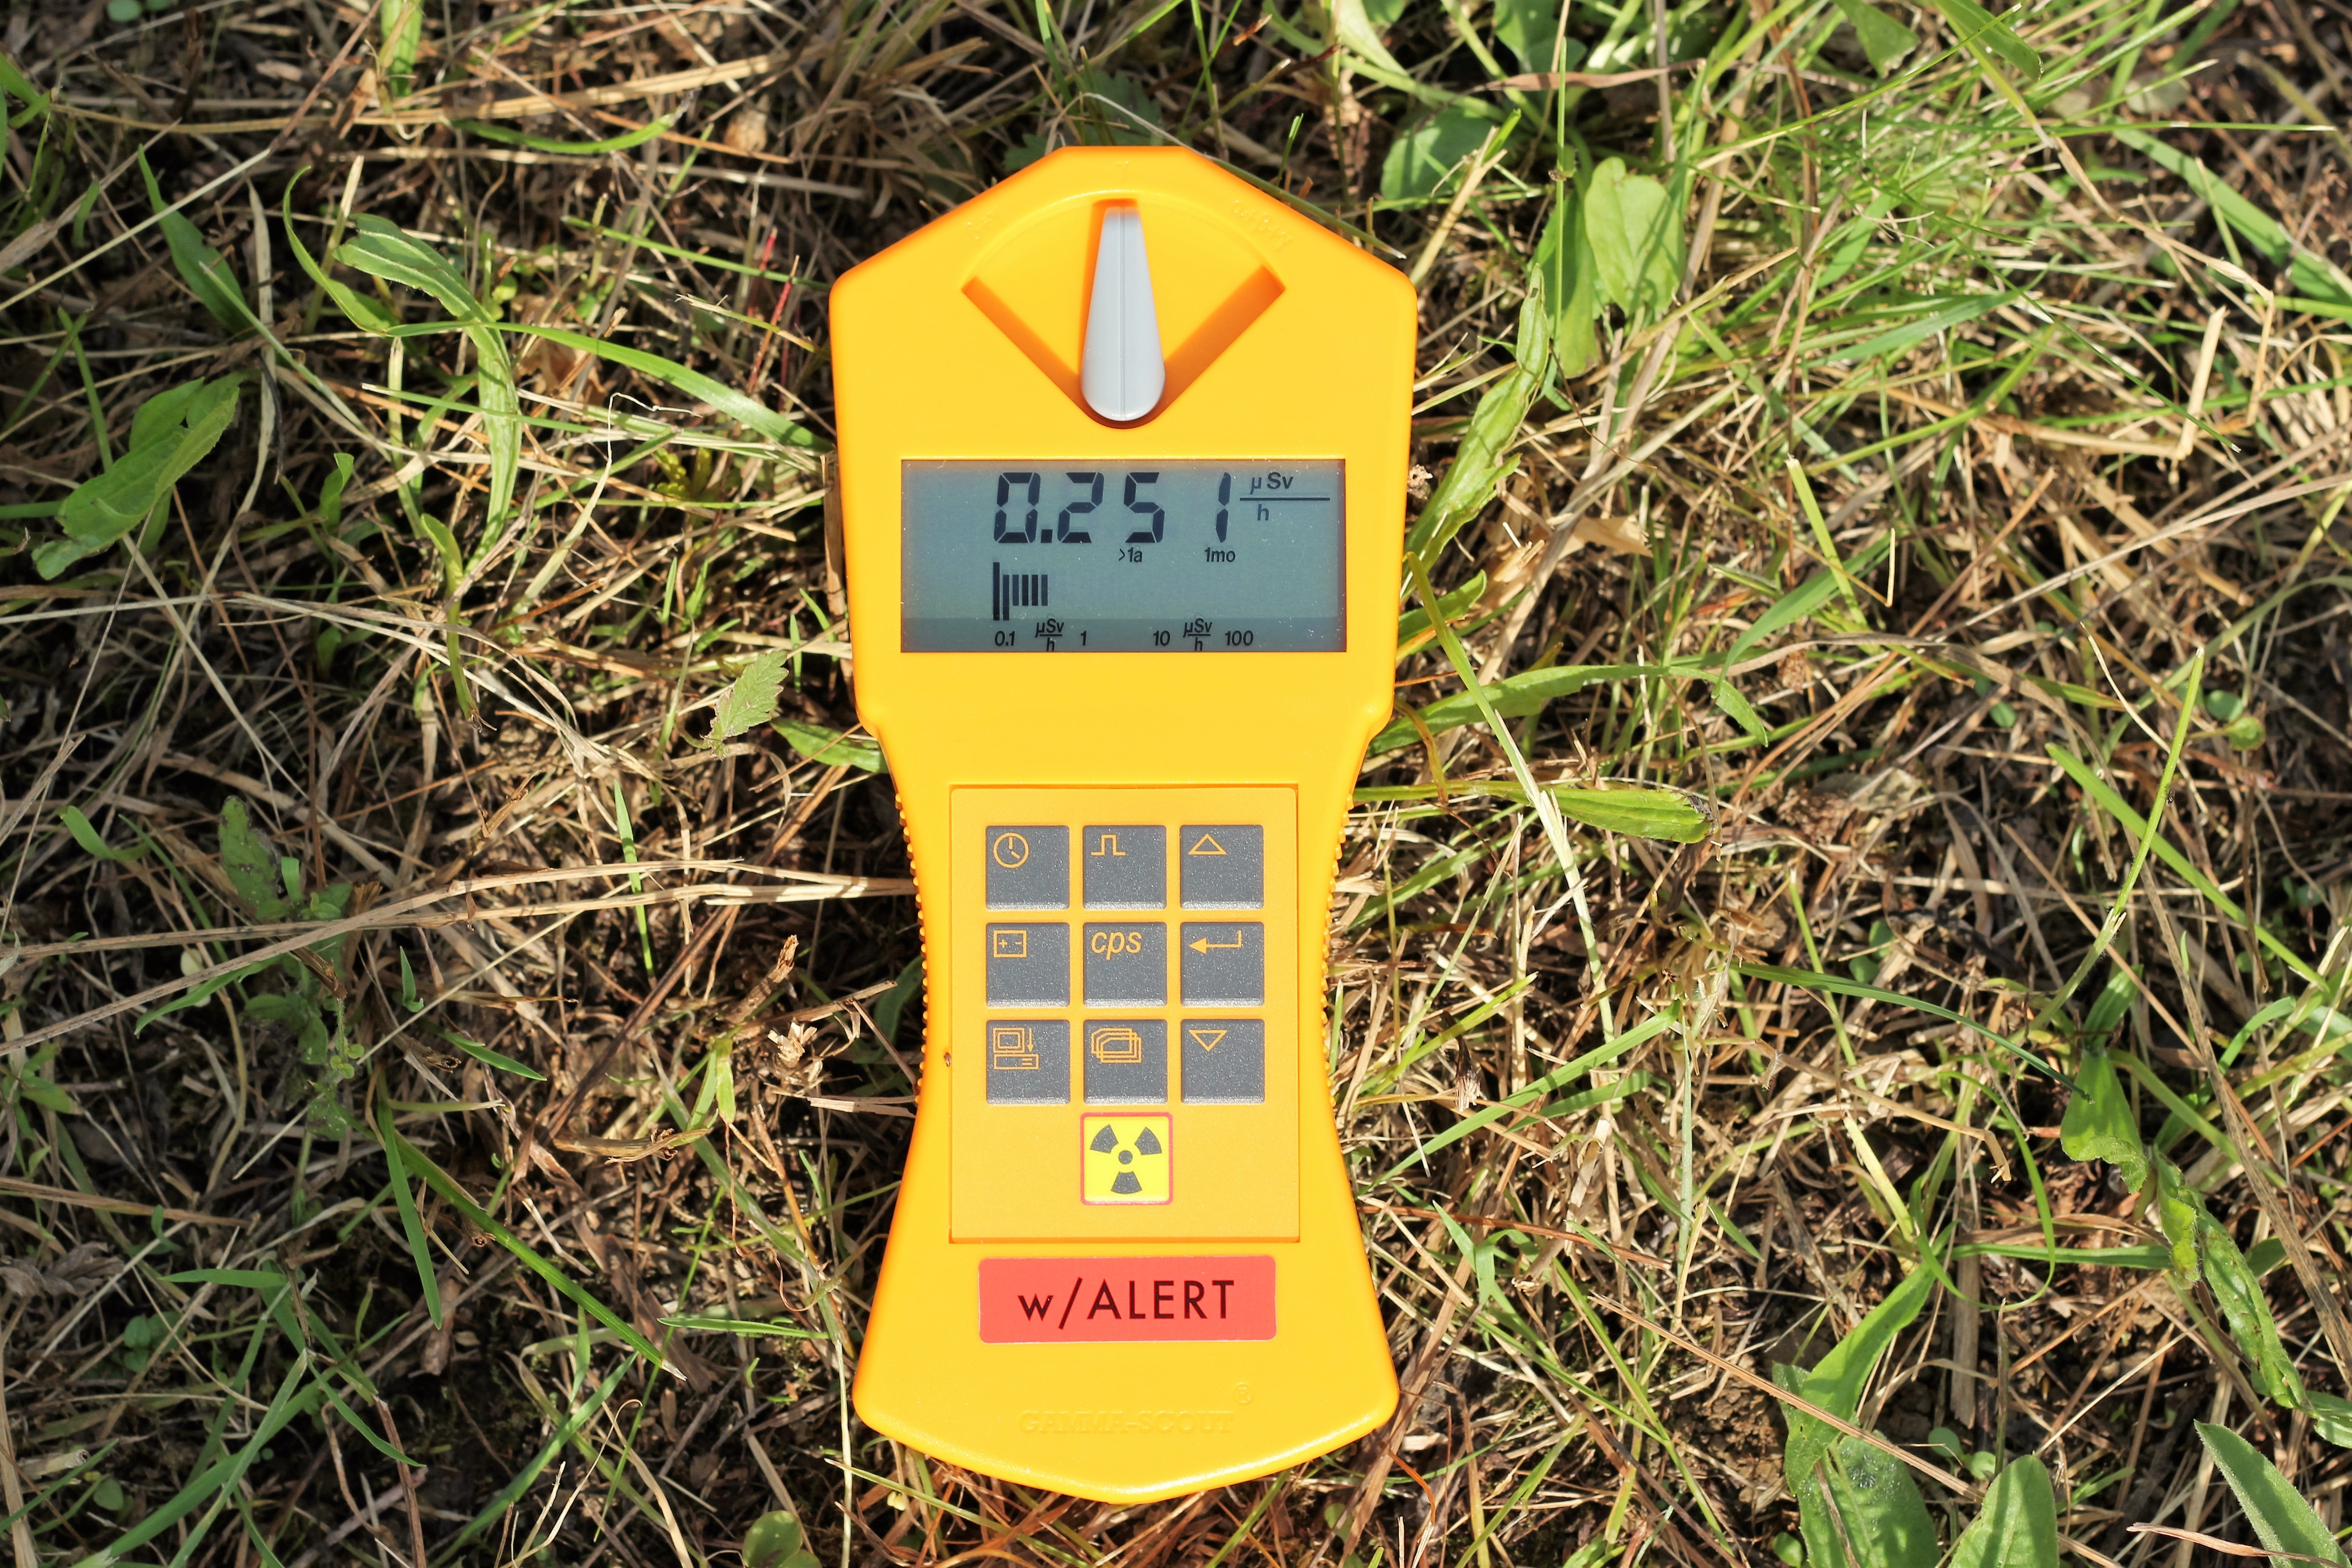
grass, lawn, running, sign, green, instrument, soil, yellow, security, electronic, litter, director, dosimeter, geiger counter, gamma, normal radiation